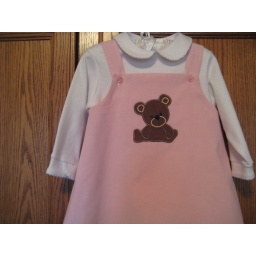
Bonnie Blue's Jordan in pink corduroy machine embroidered with DB Embroidery Designs's bear.